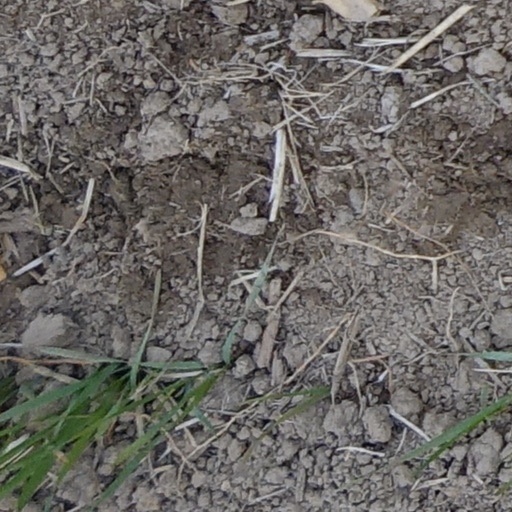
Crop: wheat